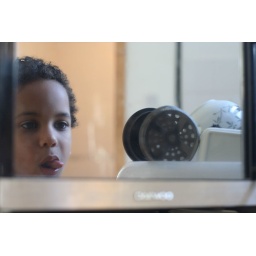
James plays with his reflection in the door of the microwave